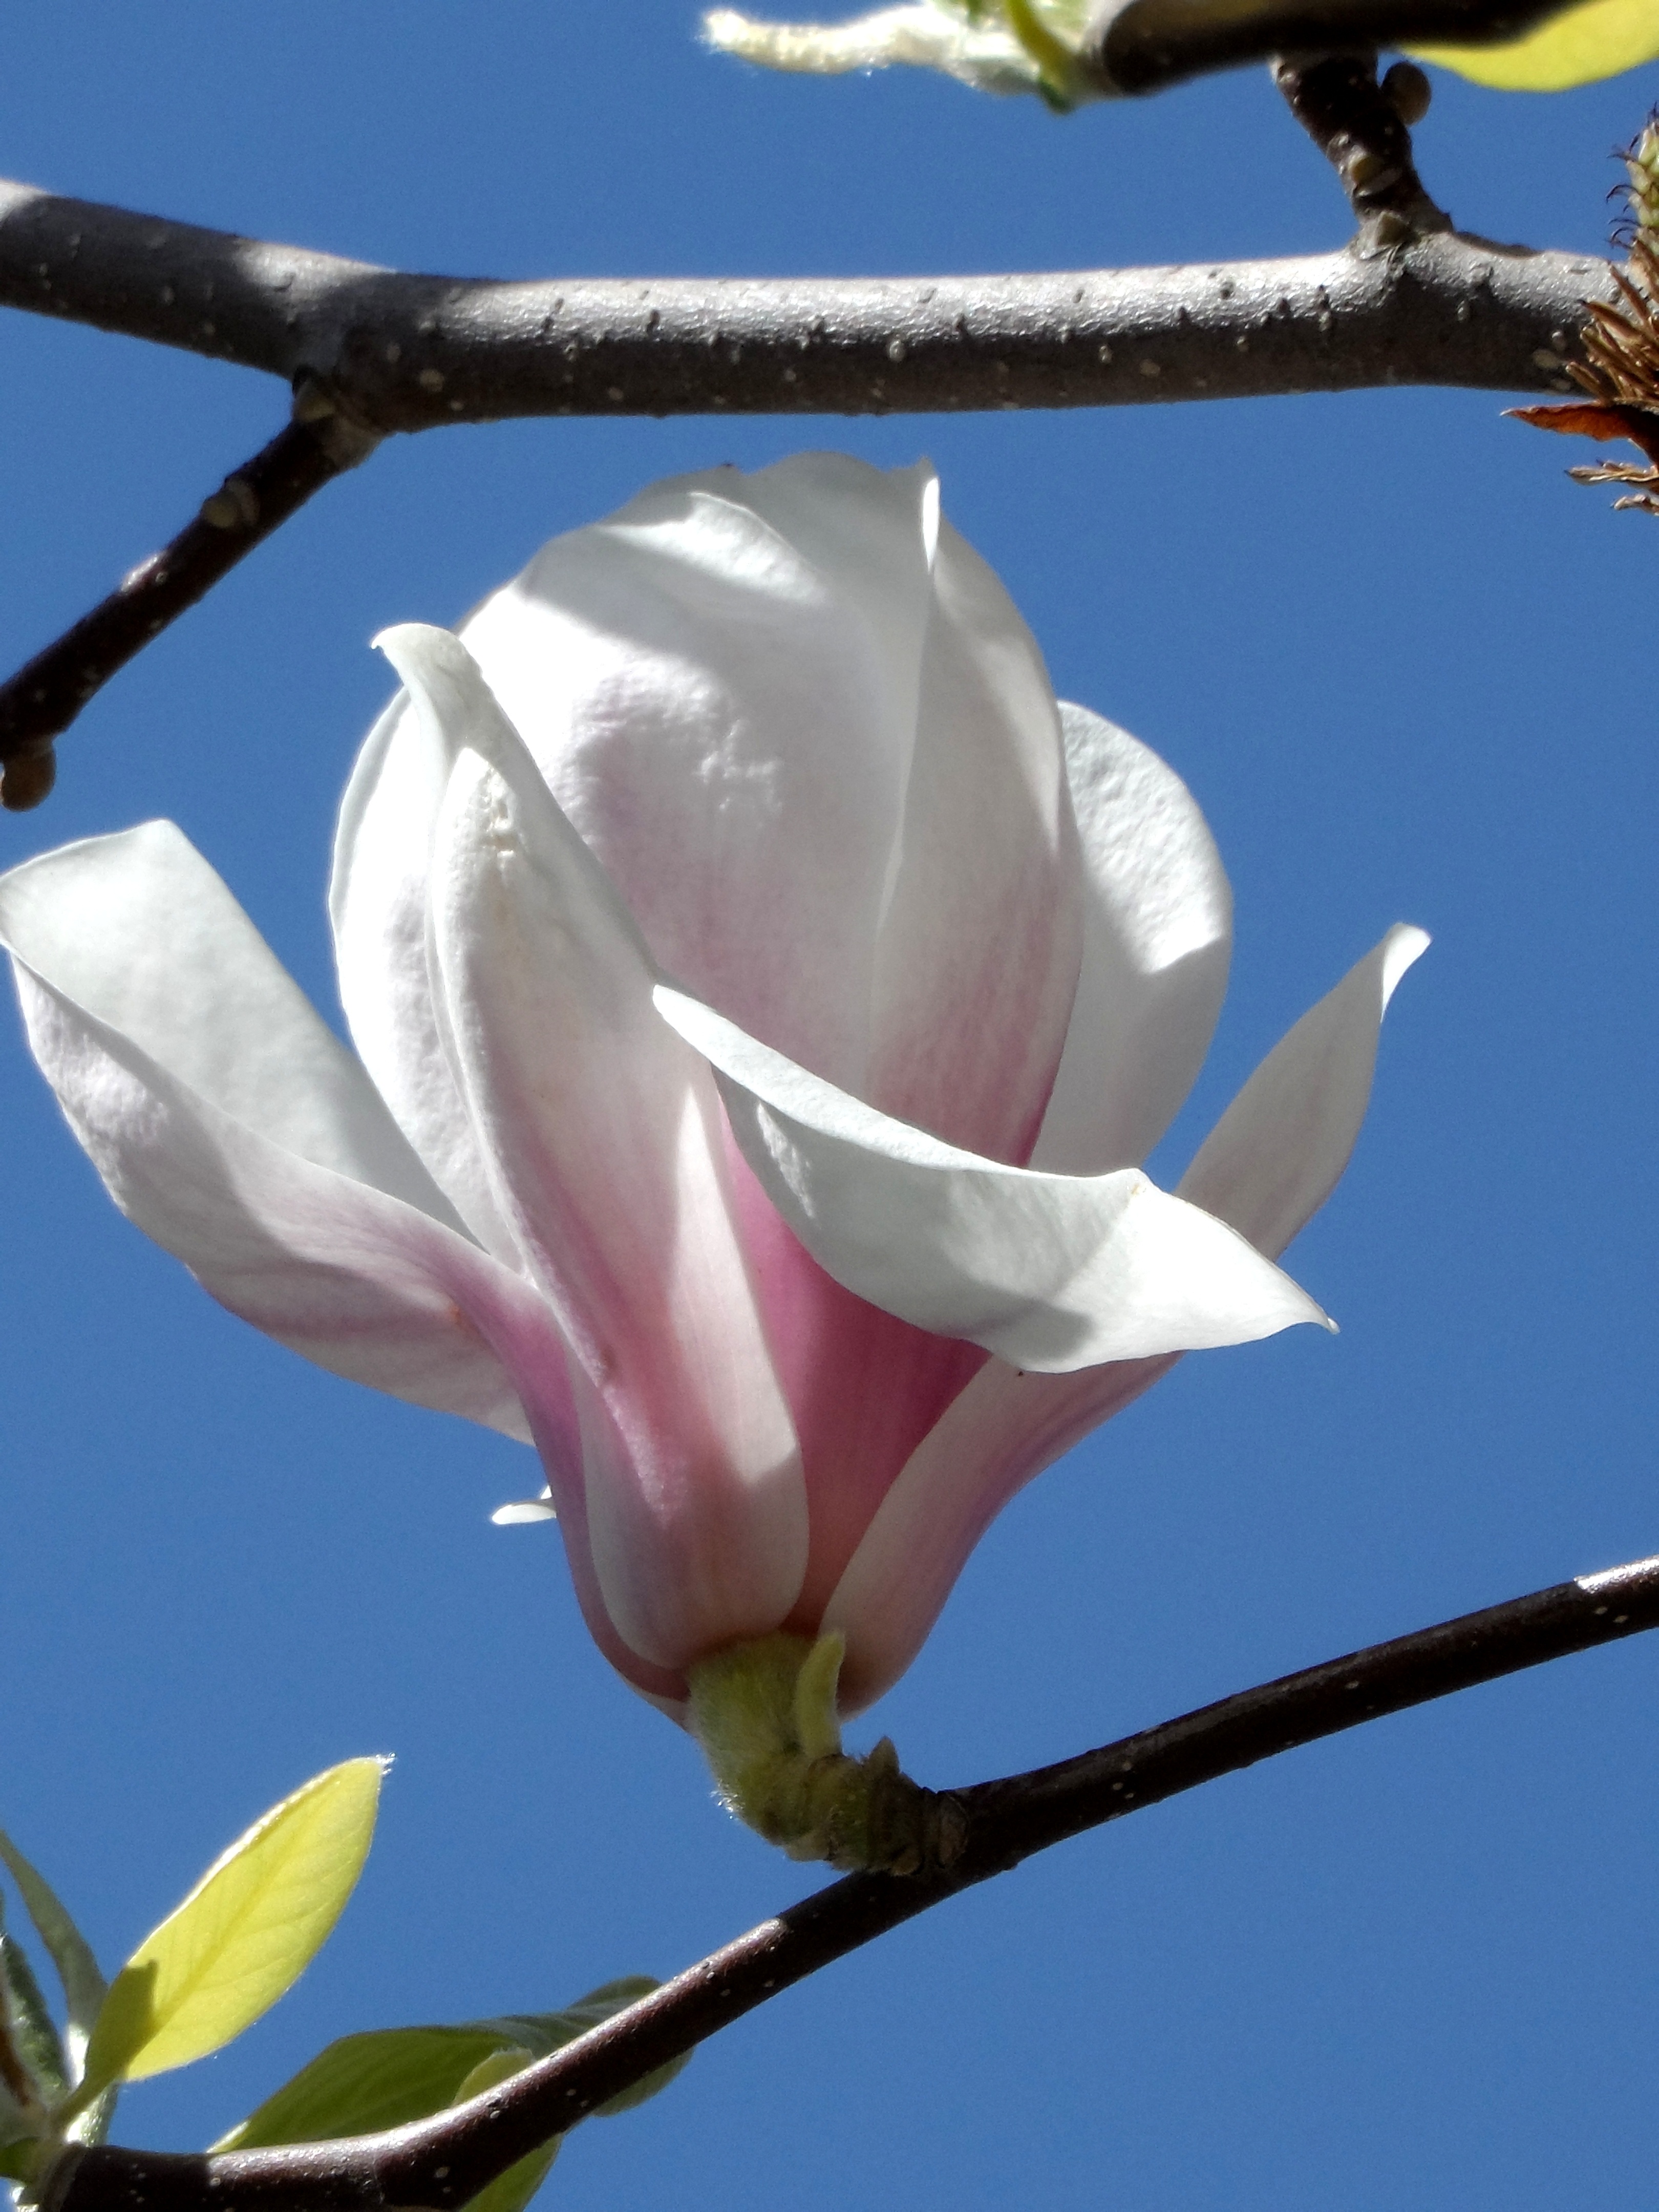
tree, nature, branch, blossom, plant, white, flower, petal, bloom, bush, spring, grow, botany, garden, pink, close, flora, sprout, single flower, bright, ornamental, magnolia, bud, fragrant, calyx, cauliflower, splendor, inflorescence, spring awakening, fr hlingsanfang, flowering plant, green stuff, seed plant, spring magic, plant stem, land plant, magnolia family